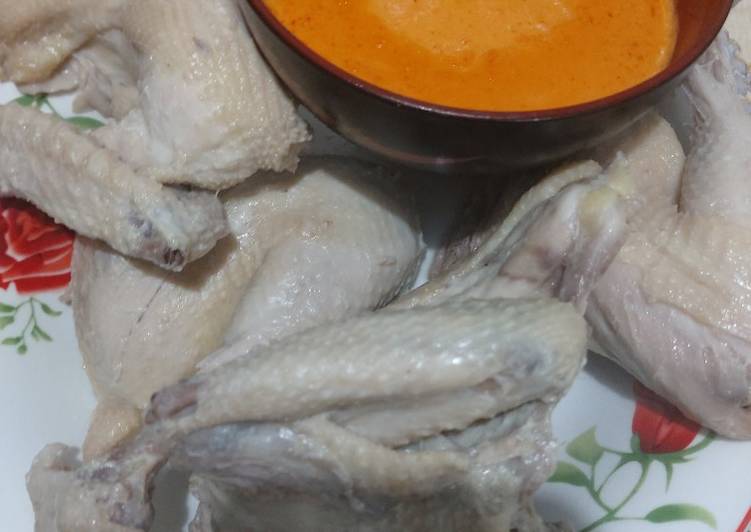
Label: ayam_pop